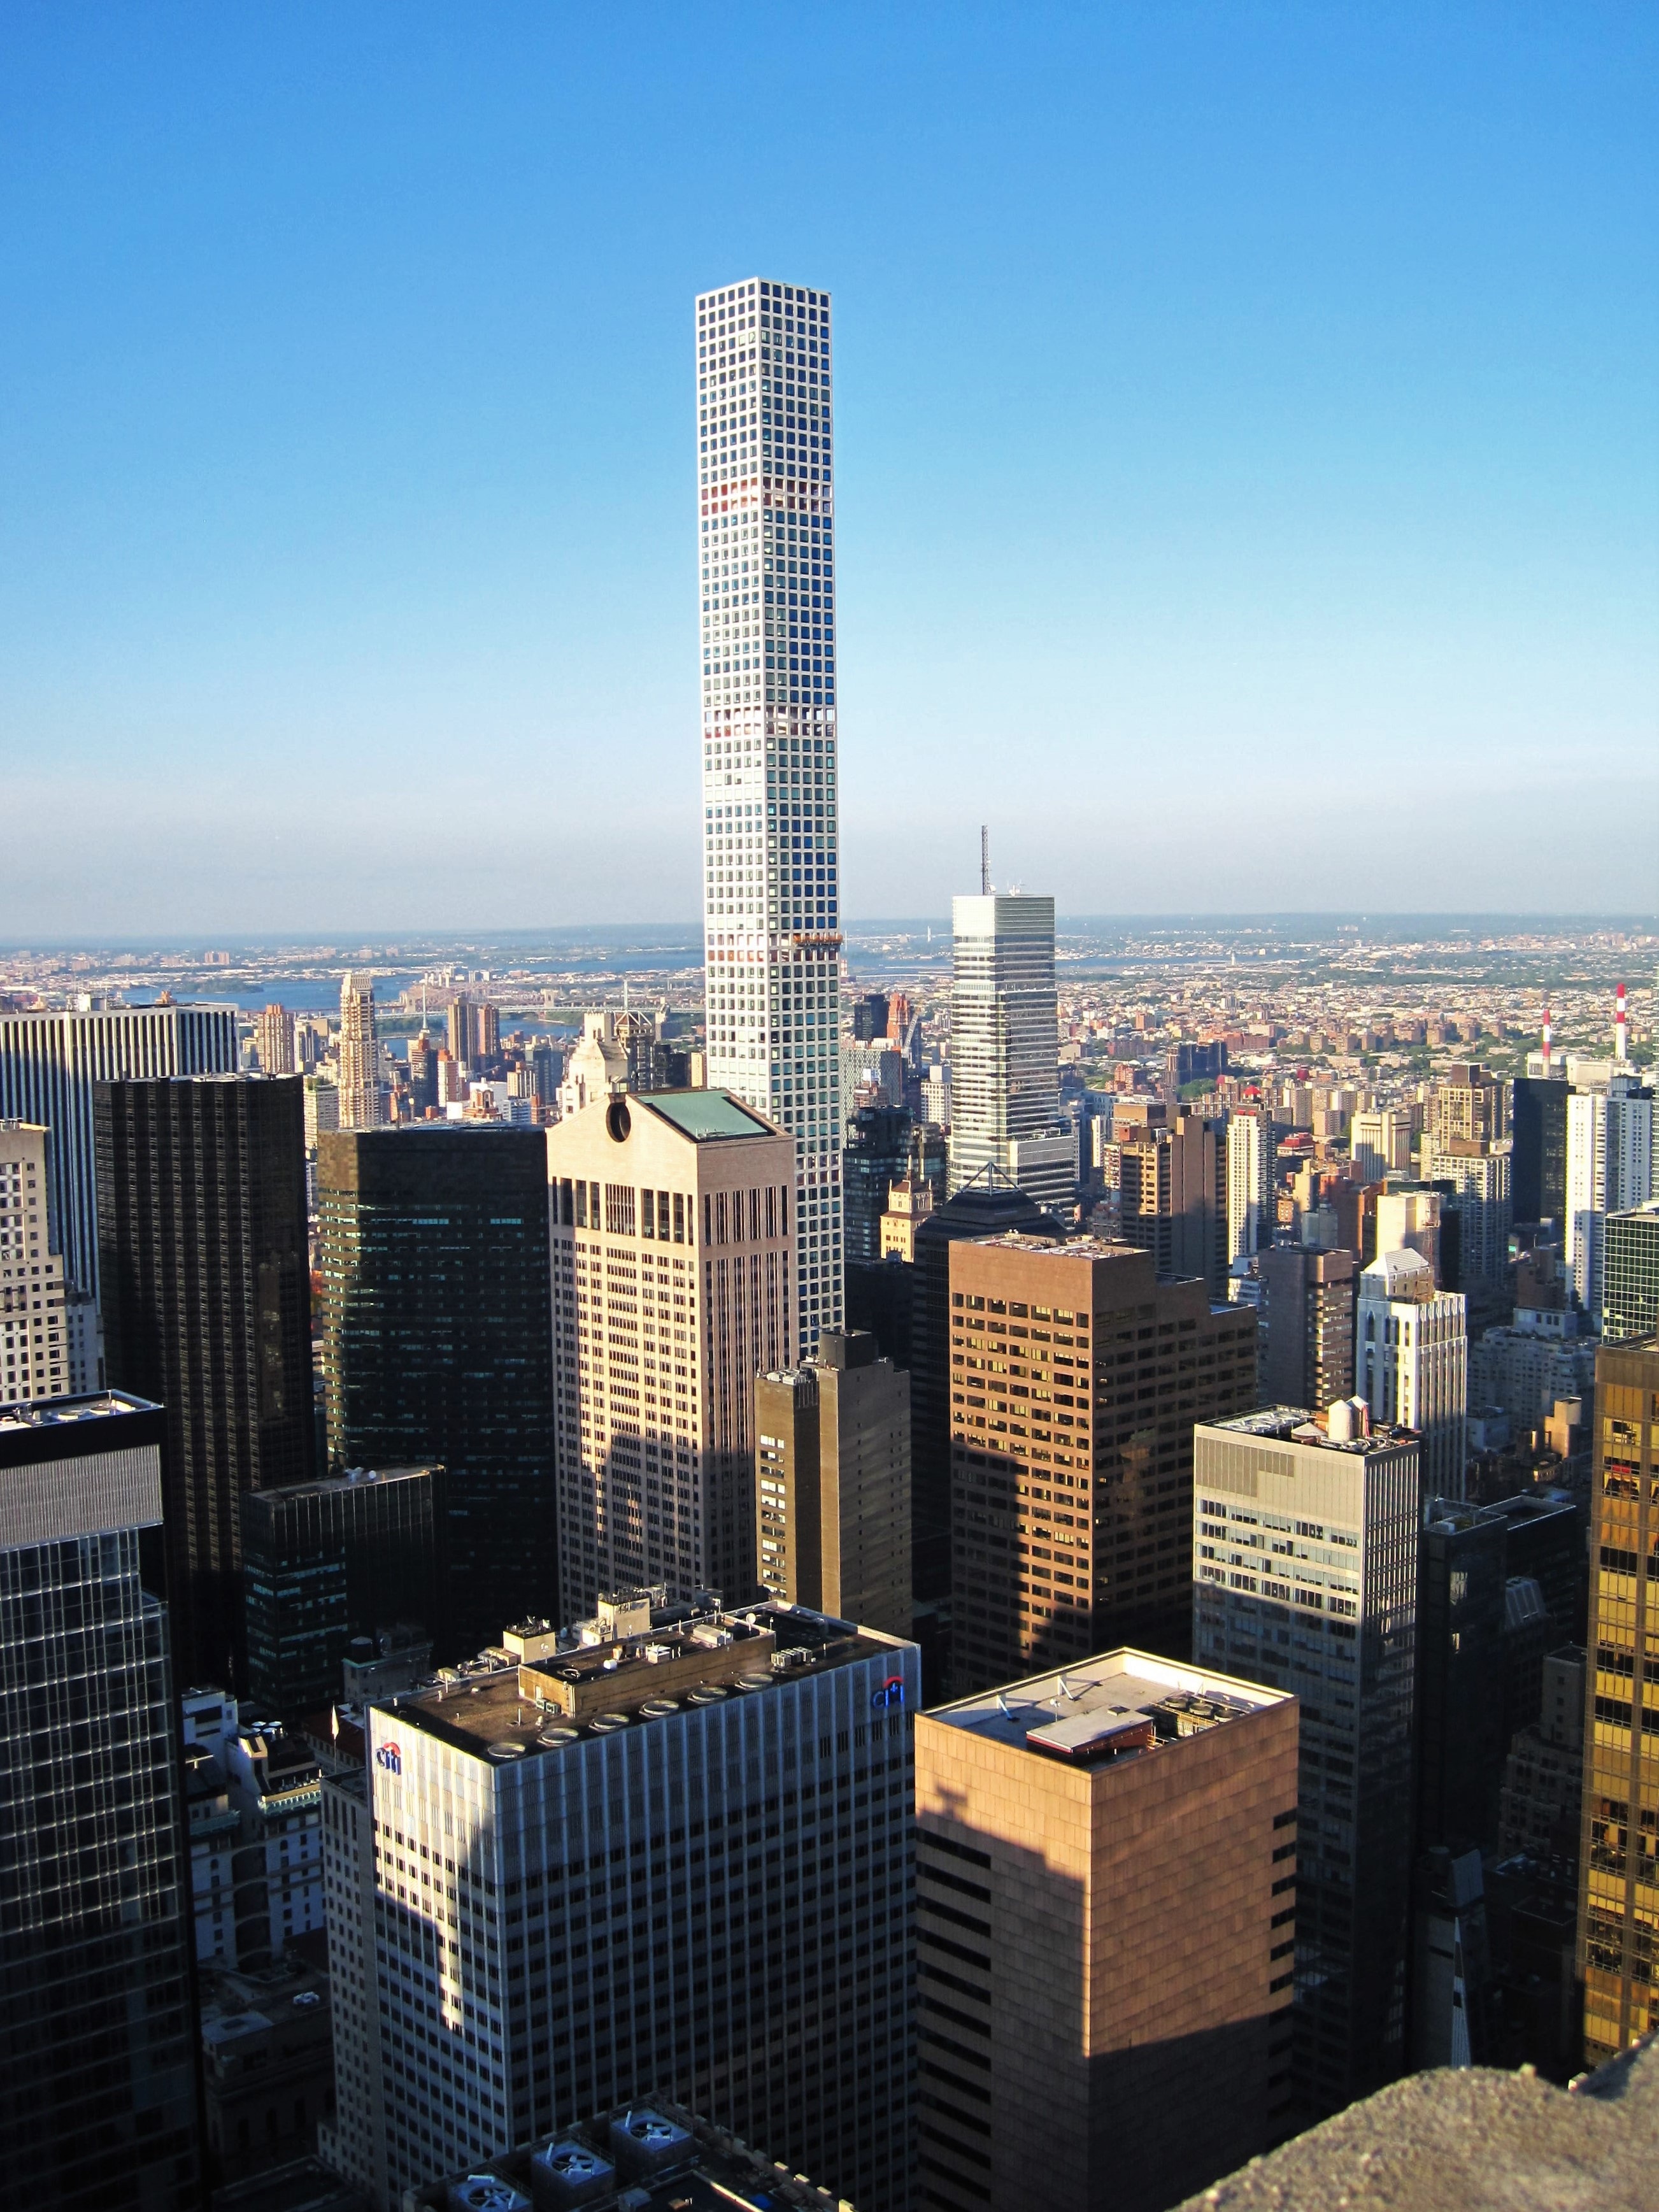
horizon, architecture, skyline, building, city, skyscraper, new york, manhattan, cityscape, downtown, high, tower, landmark, residence, modern, tower block, luxury, outlook, new, unique, metropolis, park avenue, superlative, impressive, the world's highest luxury residence, tallest residential building, wolkerkratzer, 426 metres high, high residential building, luxury skyscraper, luxury residential complex, urban area, residential area, human settlement, metropolitan area